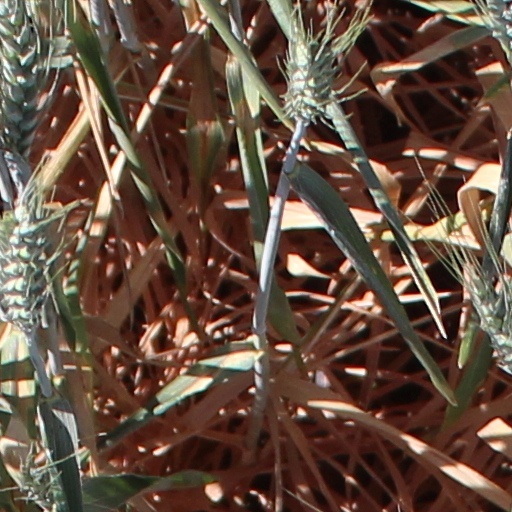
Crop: wheat